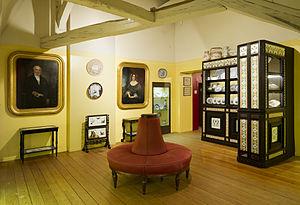
Inauguration de la salle permanente Jules Vieillard en juin 2015 du musée des arts décoratifs et du design de Bordeaux (Gironde, France).
Jules Vieillard est né le 8 juin 1813 à Paris et mort le 17 septembre 1868 à Bordeaux. Il fut le directeur de la manufacture de faïence fine de Bordeaux de 1845 à 1868.
La manufacture J. Vieillard & Cie est une manufacture de faïencerie bordelaise, installée sur le quai de Bacalan. Elle succède à la manufacture David Jonhston en 1845. Elle est dirigée par Jules Vieillard jusqu'à sa mort en 1868 : ses fils Albert et Charles, qui partagent la gérance avec leur père depuis 1865, prennent la suite jusqu'à sa fermeture en 1895.